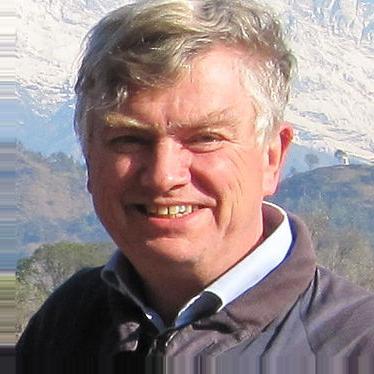
Age: 60